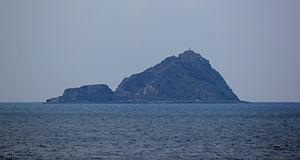
Sivriada est une des îles de l'archipel des îles des Princes à Istanbul. Elle est actuellement déserte.